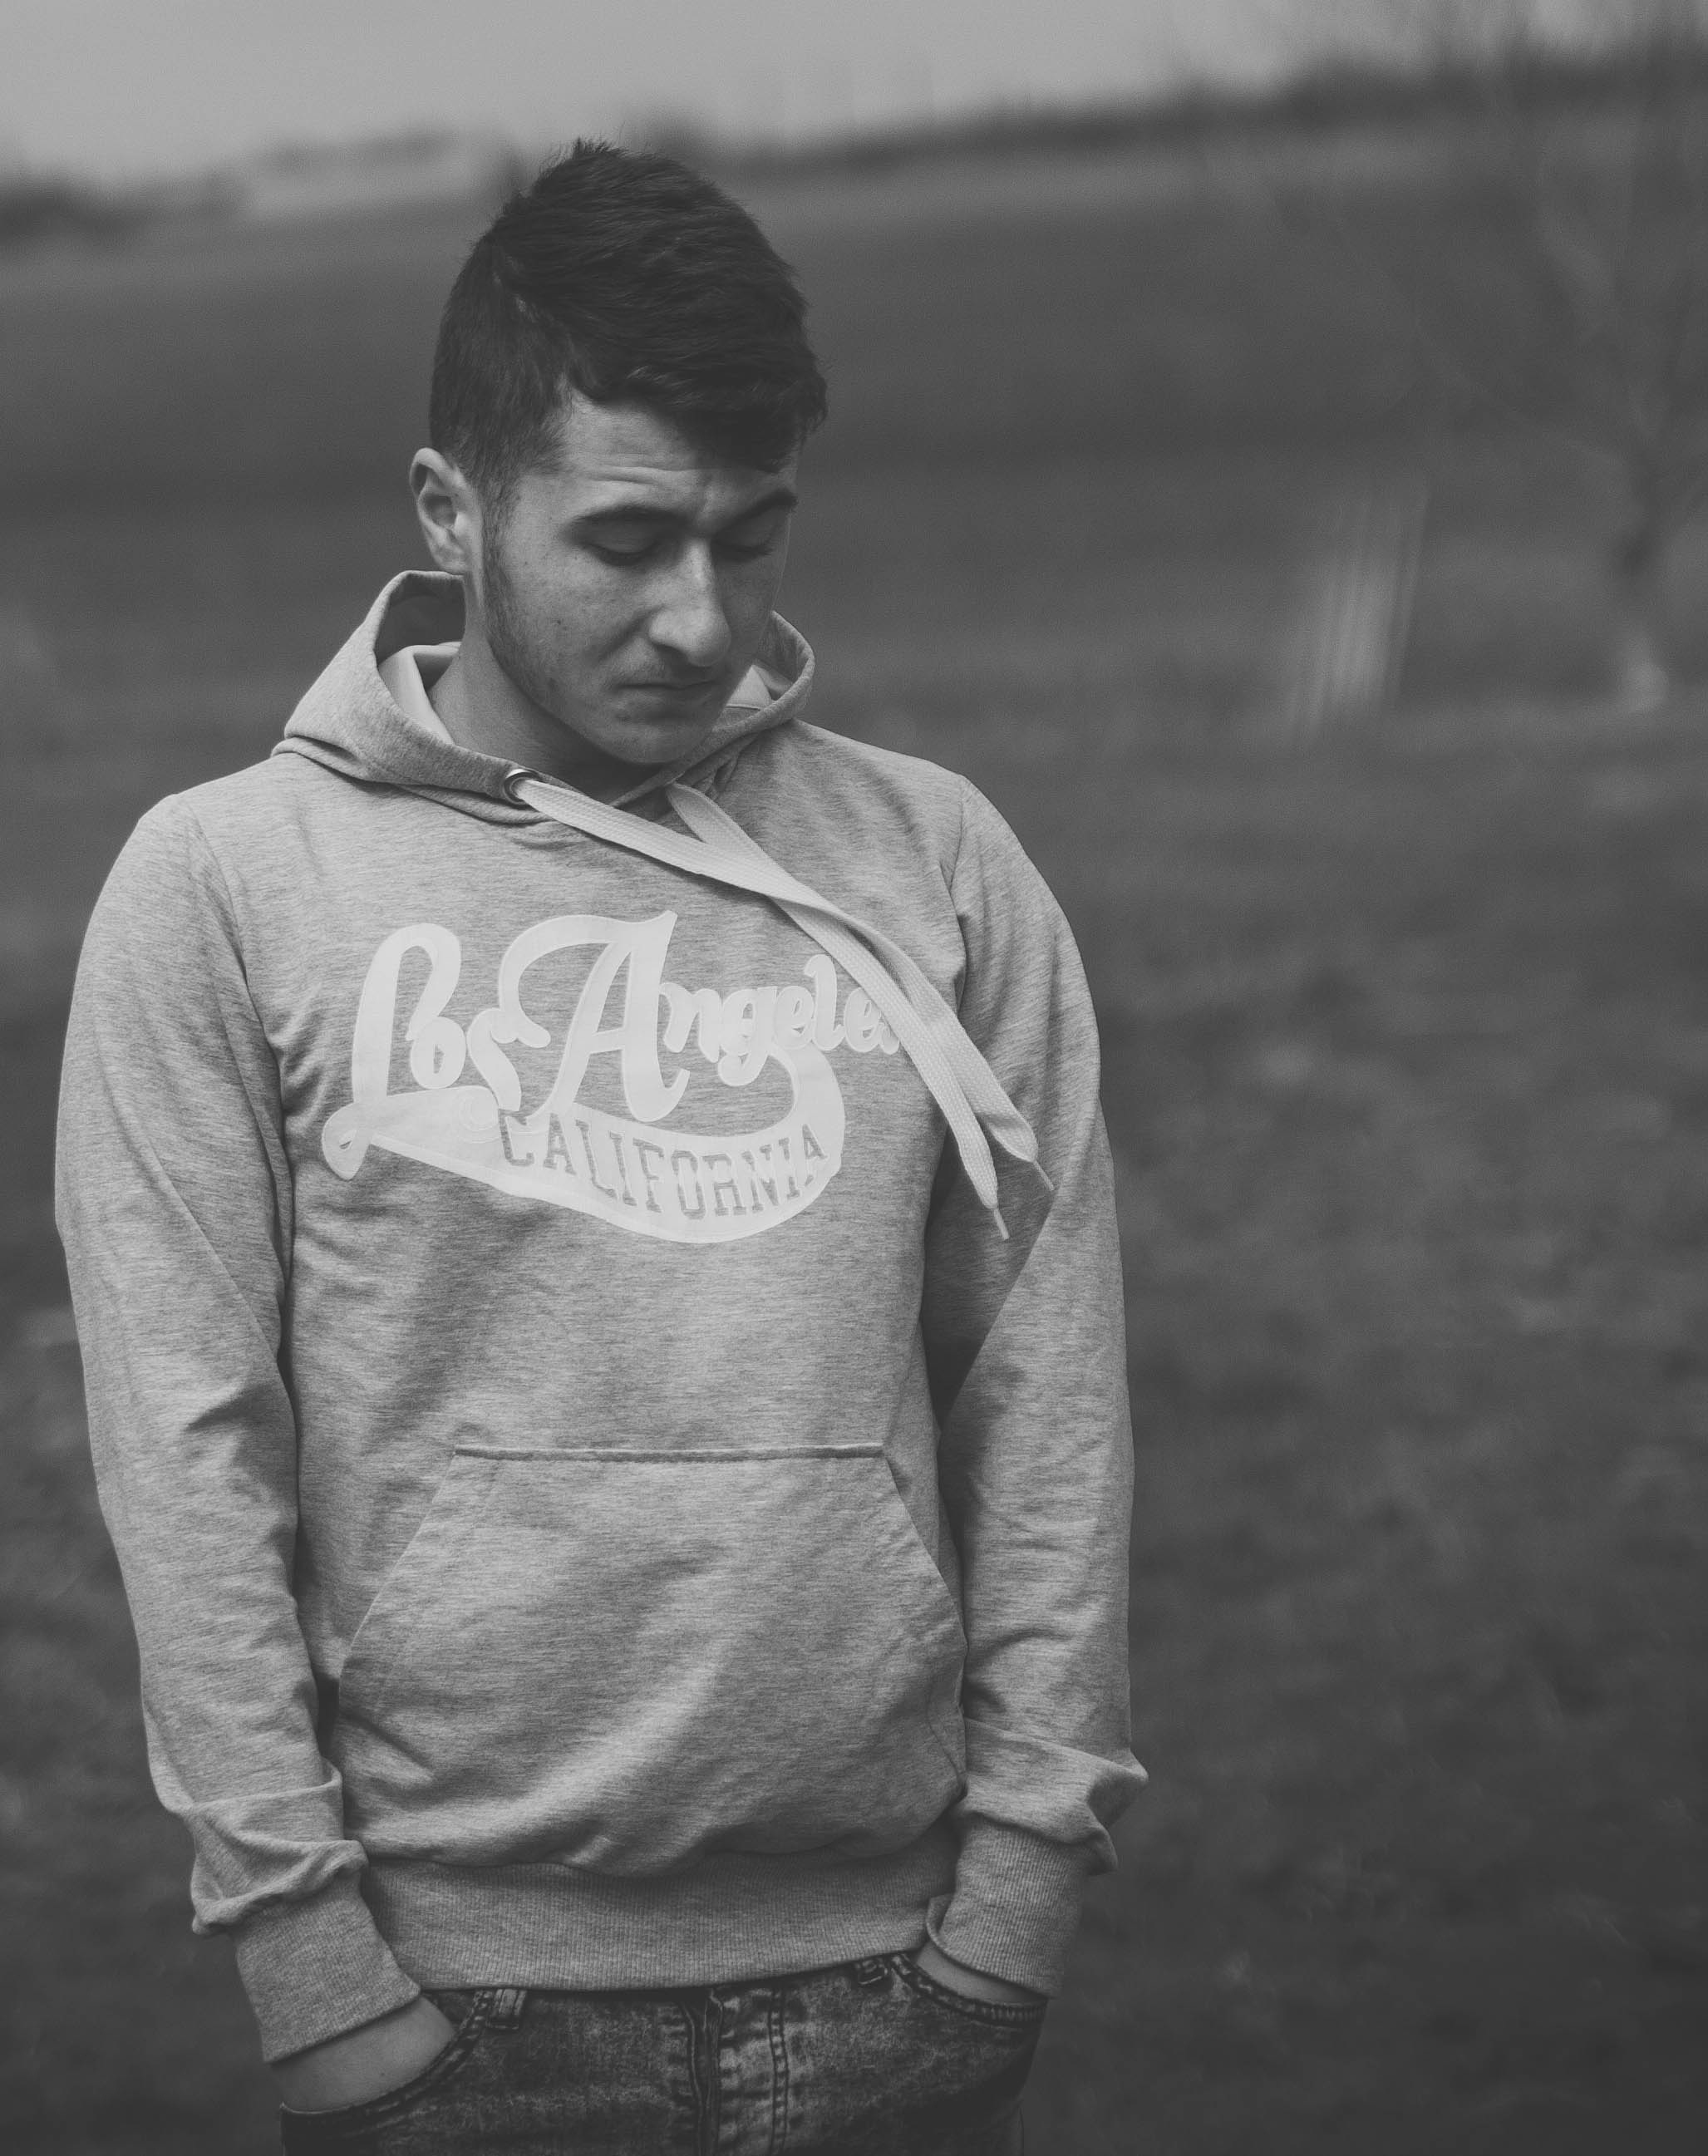
man, person, black and white, white, photography, boy, male, portrait, model, black, monochrome, camp, photograph, emotion, seriously, about, photo shoot, monochrome photography, seriousness, portrait photography, human positions